Arthur Murray (United States Army officer)

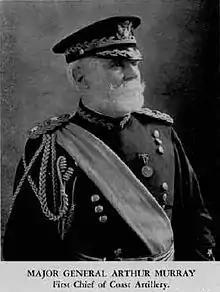
Major General Arthur Murray, first Chief of Coast Artillery

Arthur Murray (April 29, 1851 – May 12, 1925) was a career U.S. Army artillery officer and major general in the United States Army. He was notable for his service as Chief of Artillery for the United States Army Artillery Corps, and the first Chief of United States Army Coast Artillery.